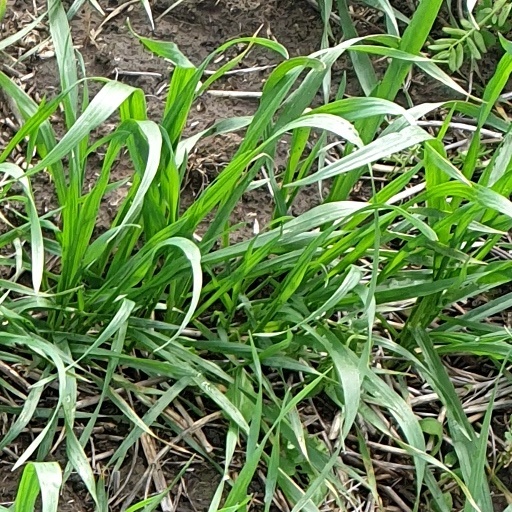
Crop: wheat